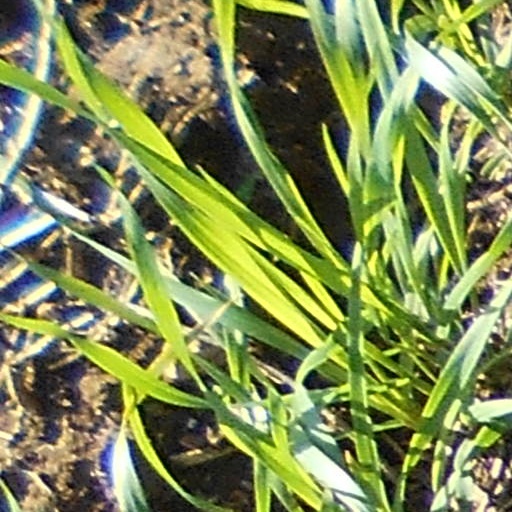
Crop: wheat